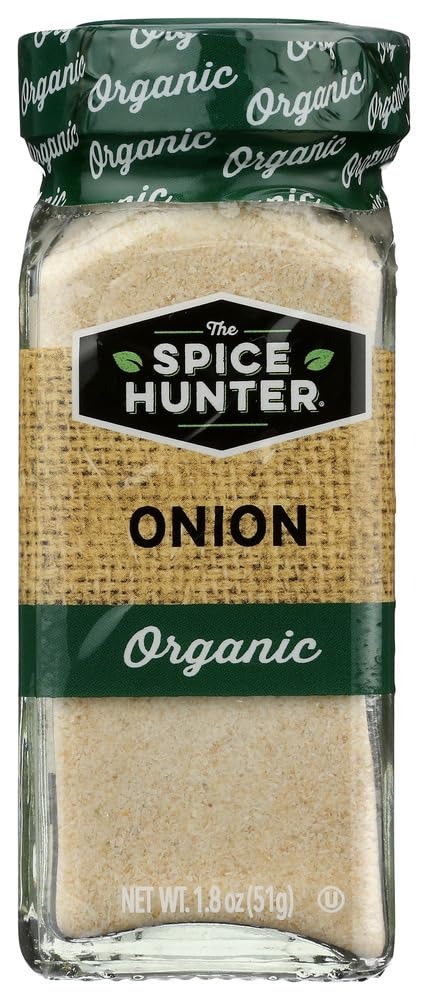
Item Name: Spice Hunter Onion, Granulated, Organic (6x1.8oz)
Product Description: Enjoy The Spice Hunter Onion, Granulated, Organic, . The Spice Hunter Onion, Granulated, Organic Comes In 1.8 Ounce Jars. Awakens Everything From Fish To Zucchini - Use In Place Of Onion Powder. The Spice Hunter Is Pleased To Offer 100 Percent Organic Spices, Herbs And Blends In Its Family Of Products. For The Spice Hunter, Organic Means Quality. Just As Our Conventional Spices Provide All Natural, Gourmet Flavor To Your Dishes. All Of The Spice Hunter's 100 Percent Organic Spices, Herbs And Blends Are Processed Without The Use Of Chemical Fertilizers, Pesticides Or Sterilization Aids. You Can Rest Assured That Like All The Spice Hunter Products, Each Bottle Is Packed At The Peak Of Flavor, Ready For All Your Home-Style Recipes. All Products Are All Natural. The Spice Hunter Offers 100 Percent Organic Herbs And Spices. (Note: Description is informational only. Please refer to ingredients label on product prior to use and address any health questions to your Health Professional prior to use.
Value: 10.8
Unit: Ounce

Price: 53.09